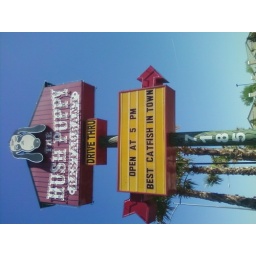
Second awesome sign! for the hush puppy, home of the best catfish in town. (no longer in service)